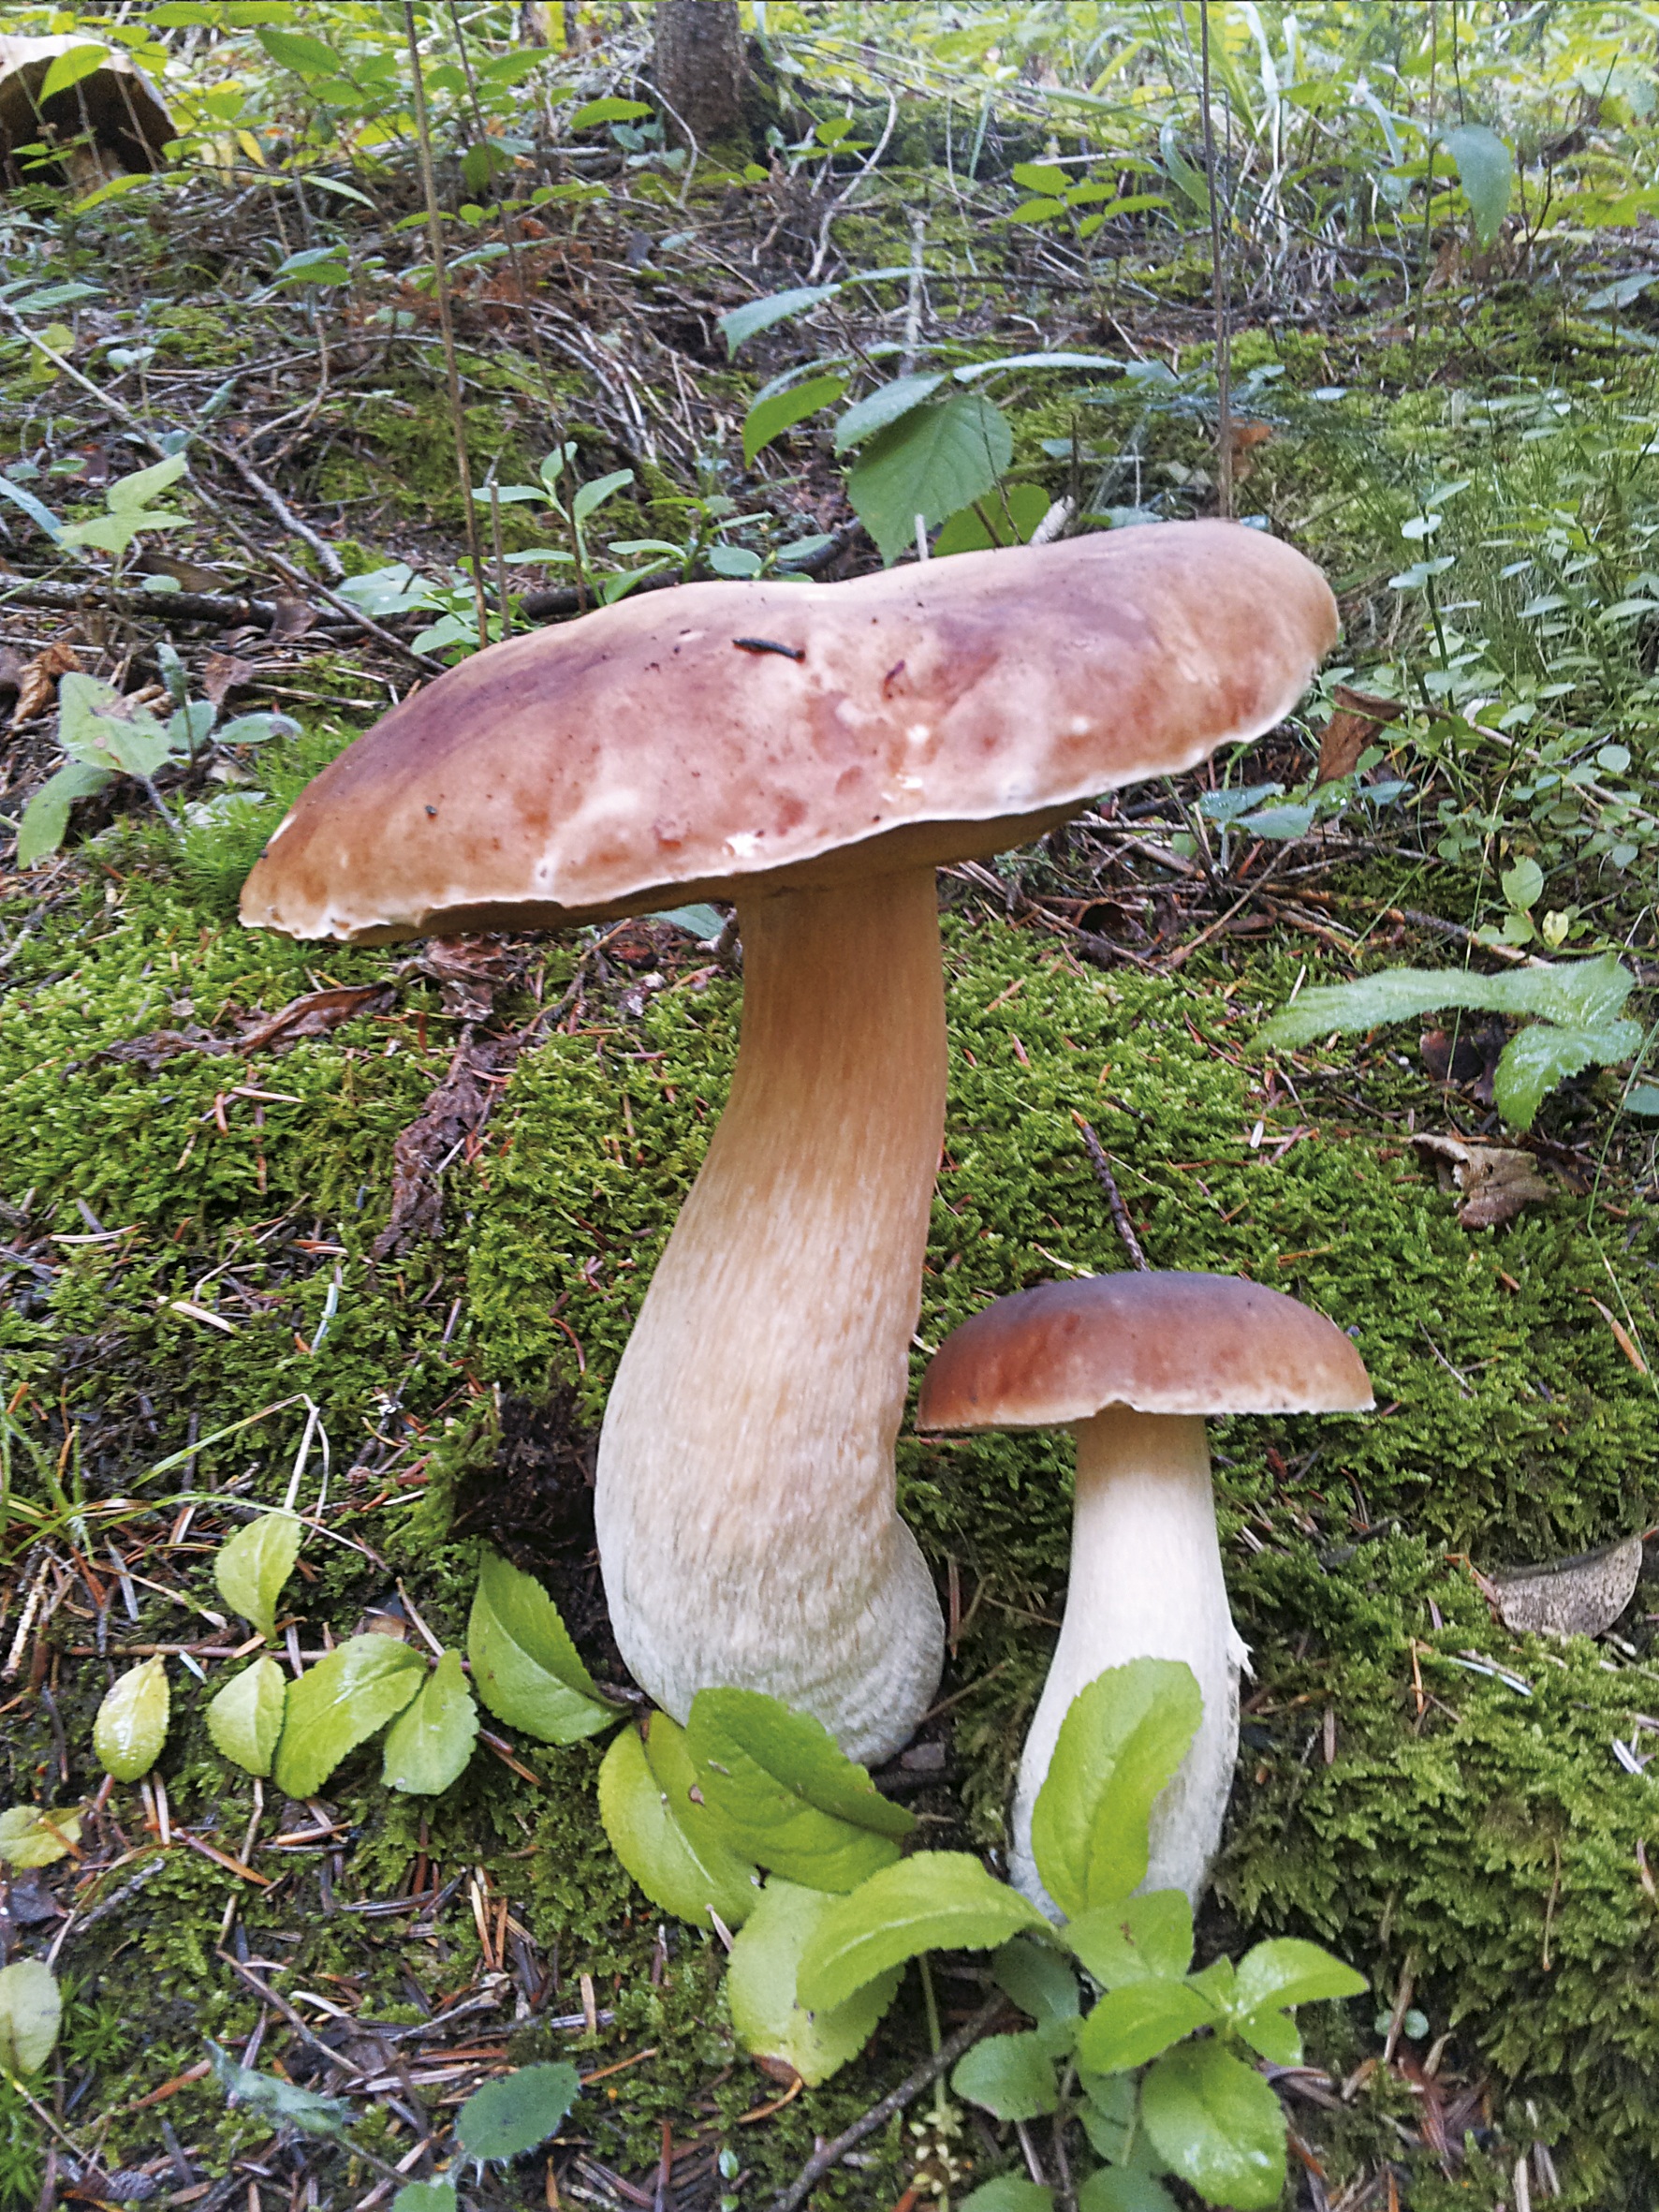
nature, forest, botany, mushroom, fungus, mushrooms, boletus, woodland, agaric, bolete, auriculariales, agaricus, matsutake, oyster mushroom, edible mushroom, medicinal mushroom, agaricomycetes, agaricaceae, champignon mushroom, penny bun, pleurotus eryngii, auriculariaceae